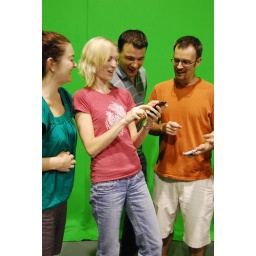
It's all about the branding - we used the green screen in the animation studio before the demo of how you animate!